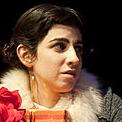
Age: 28